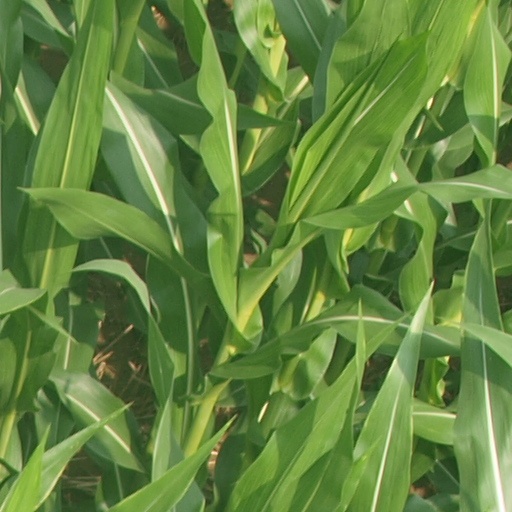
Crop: maize; corn